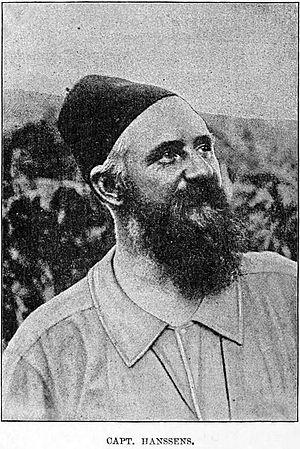
Edmond Hanssens est un explorateur et militaire belge. Agent de l’Association internationale africaine, il participe aux expéditions de Stanley au Congo de 1882 à 1884.